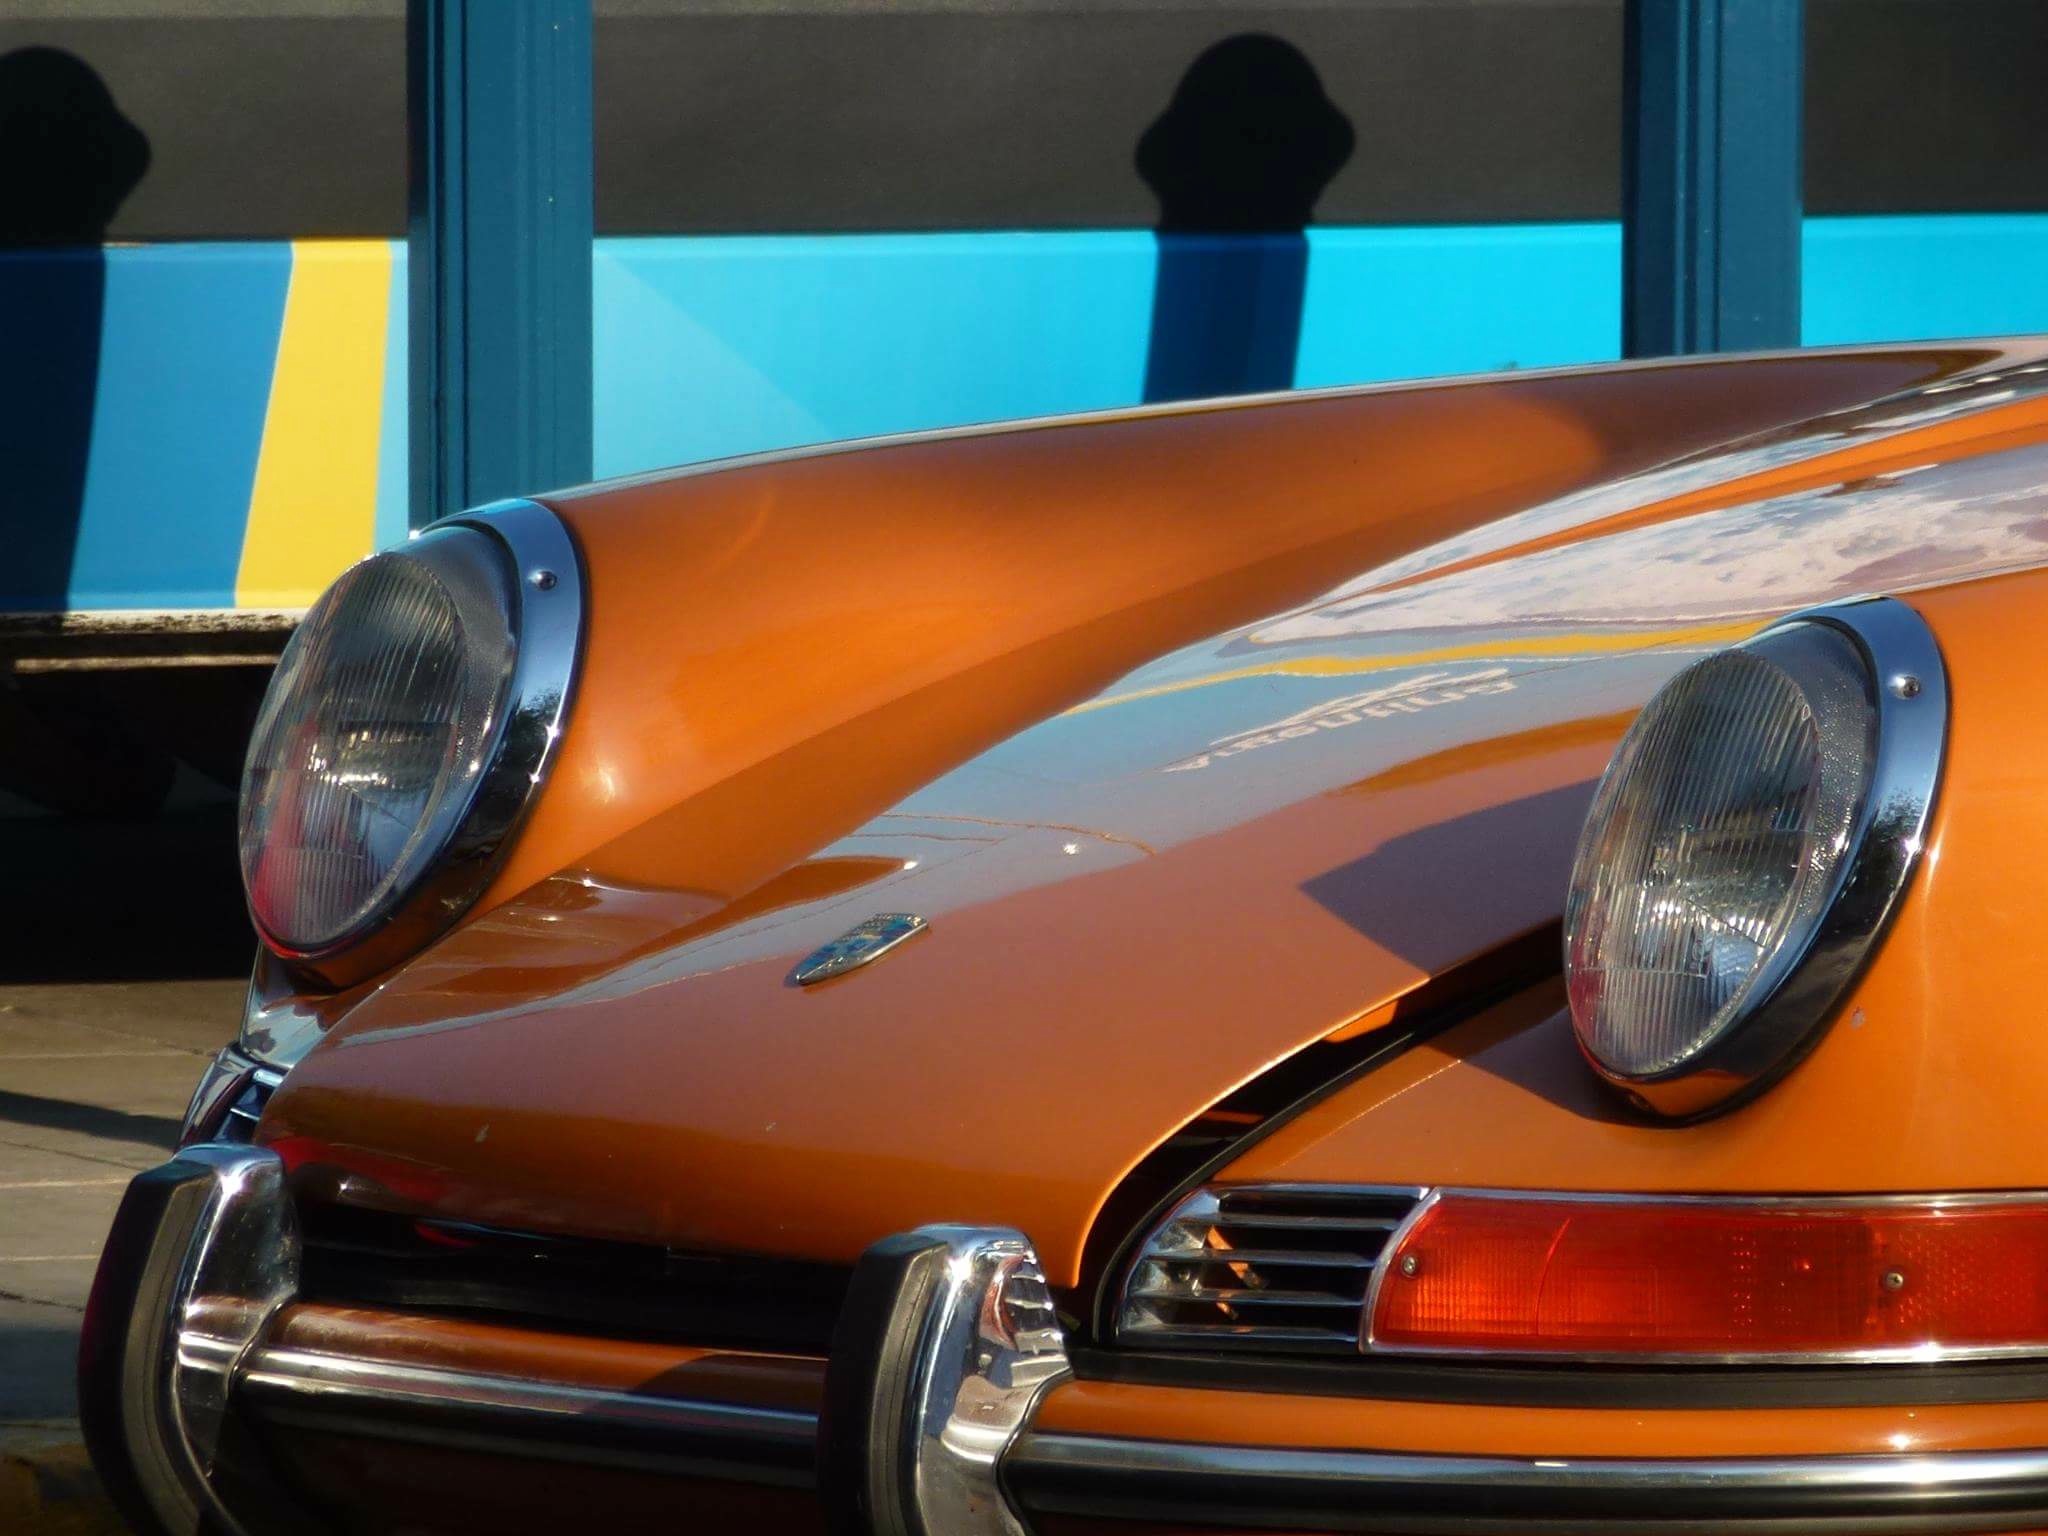
car, vehicle, sports car, motor vehicle, vintage car, supercar, classic, antique car, auto show, land vehicle, automobile make, automotive exterior, automotive design, luxury vehicle, performance car